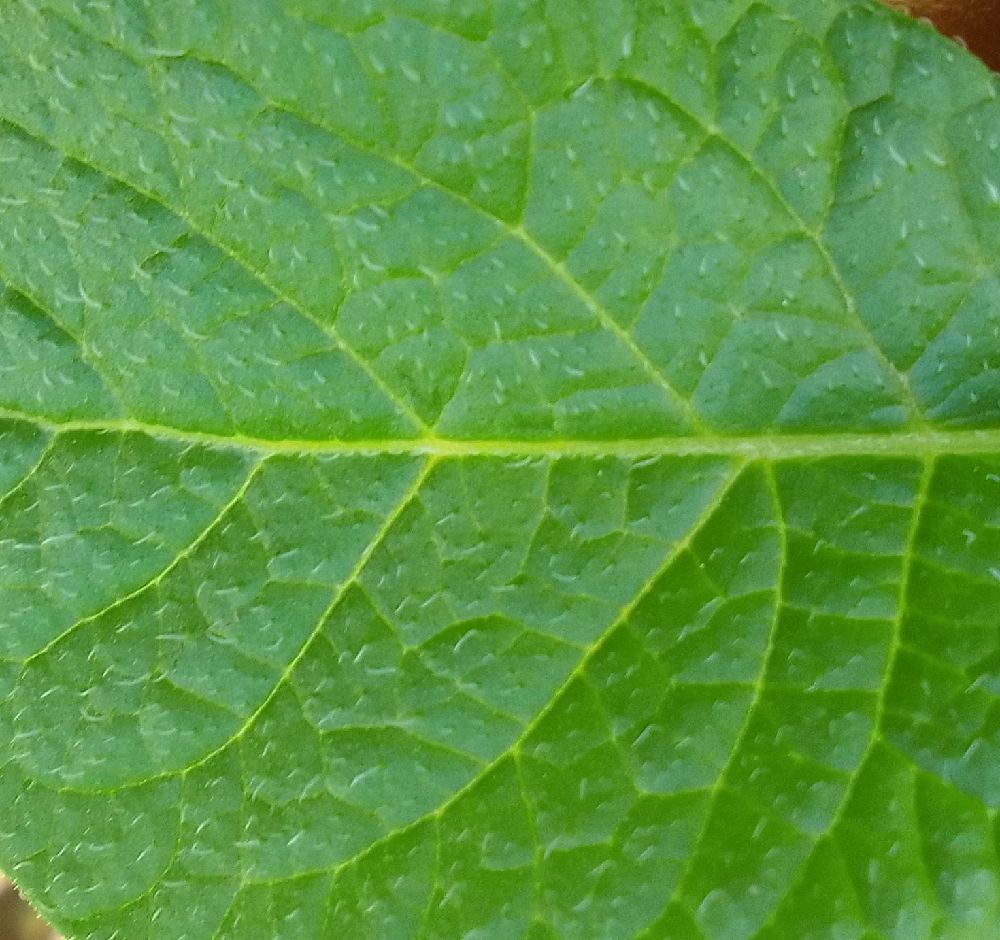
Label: Healthy